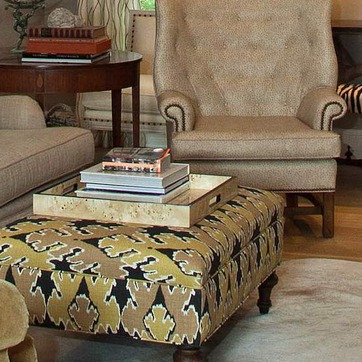
Material: paper